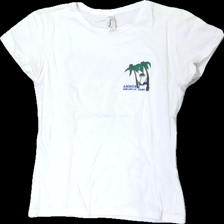
View: front
Type: T-shirt
Category: Ladies
Brand: Not in the list
Brand text on label: sol's
Colors: White, Blue, Green, Multicolor
Material: 100% cotton
Pattern: Other
Cut: Regular
Size: S
Season: All
Stains: Major
Damage: fläck armhåla
Damage location: top left
Damage 2: fläck armhåla
Damage 2 location: top right
Damage 3 location: middle center
Price range: <50
Recommended usage: Export
Description: vit t-shirt med palmer och text på, fläckar i armhåla